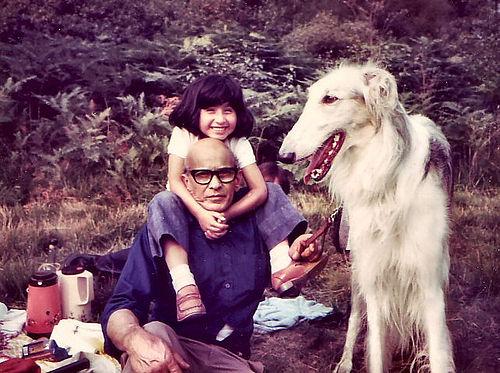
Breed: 226-n000064-borzoi